Pierre Arnoul

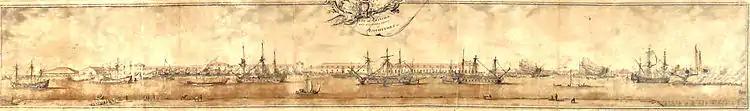
Rochefort arsenal in 1690 (Ernest Cognacq Museum).

After Nicolas Arnoul's death on October 18, 1674, Pierre Arnoul and his mother entrusted the management of family affairs to Françoise de Soissan. However, Françoise took advantage of the situation to enrich herself. Mrs. Arnoul, a widow in her fifties, seemed to have a preference for younger men, which led Françoise to persuade her to marry her eldest son, twenty-six-year-old Joseph-Horace de Rafelis, lord of Saint-Sauveur, in 1676. Subsequently, in 1680, Françoise arranged the marriage of her second son, Pierre-Dominique de Rafélis, to Geneviève Arnoul, the daughter of Geneviève Saulger and Nicolas Arnoul. Following the death of her second husband in 1686, Françoise married Pierre Arnoul, despite warnings from Minister Seignelay, who was Pierre Arnoul's superior, about the multiple marriages within the family. Françoise was fifty-five years old at the time of her marriage to the thirty-five-year-old Pierre Arnoul.